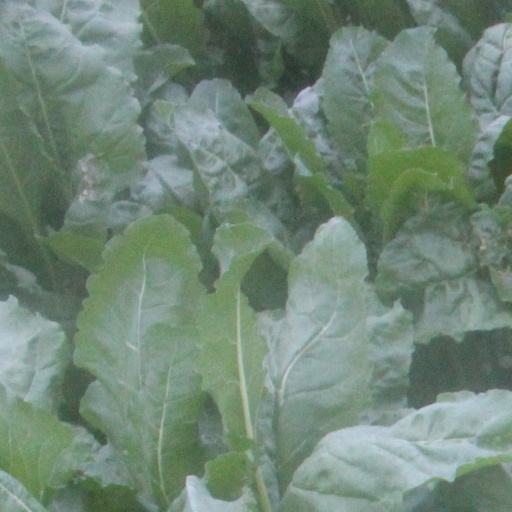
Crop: sugar beet